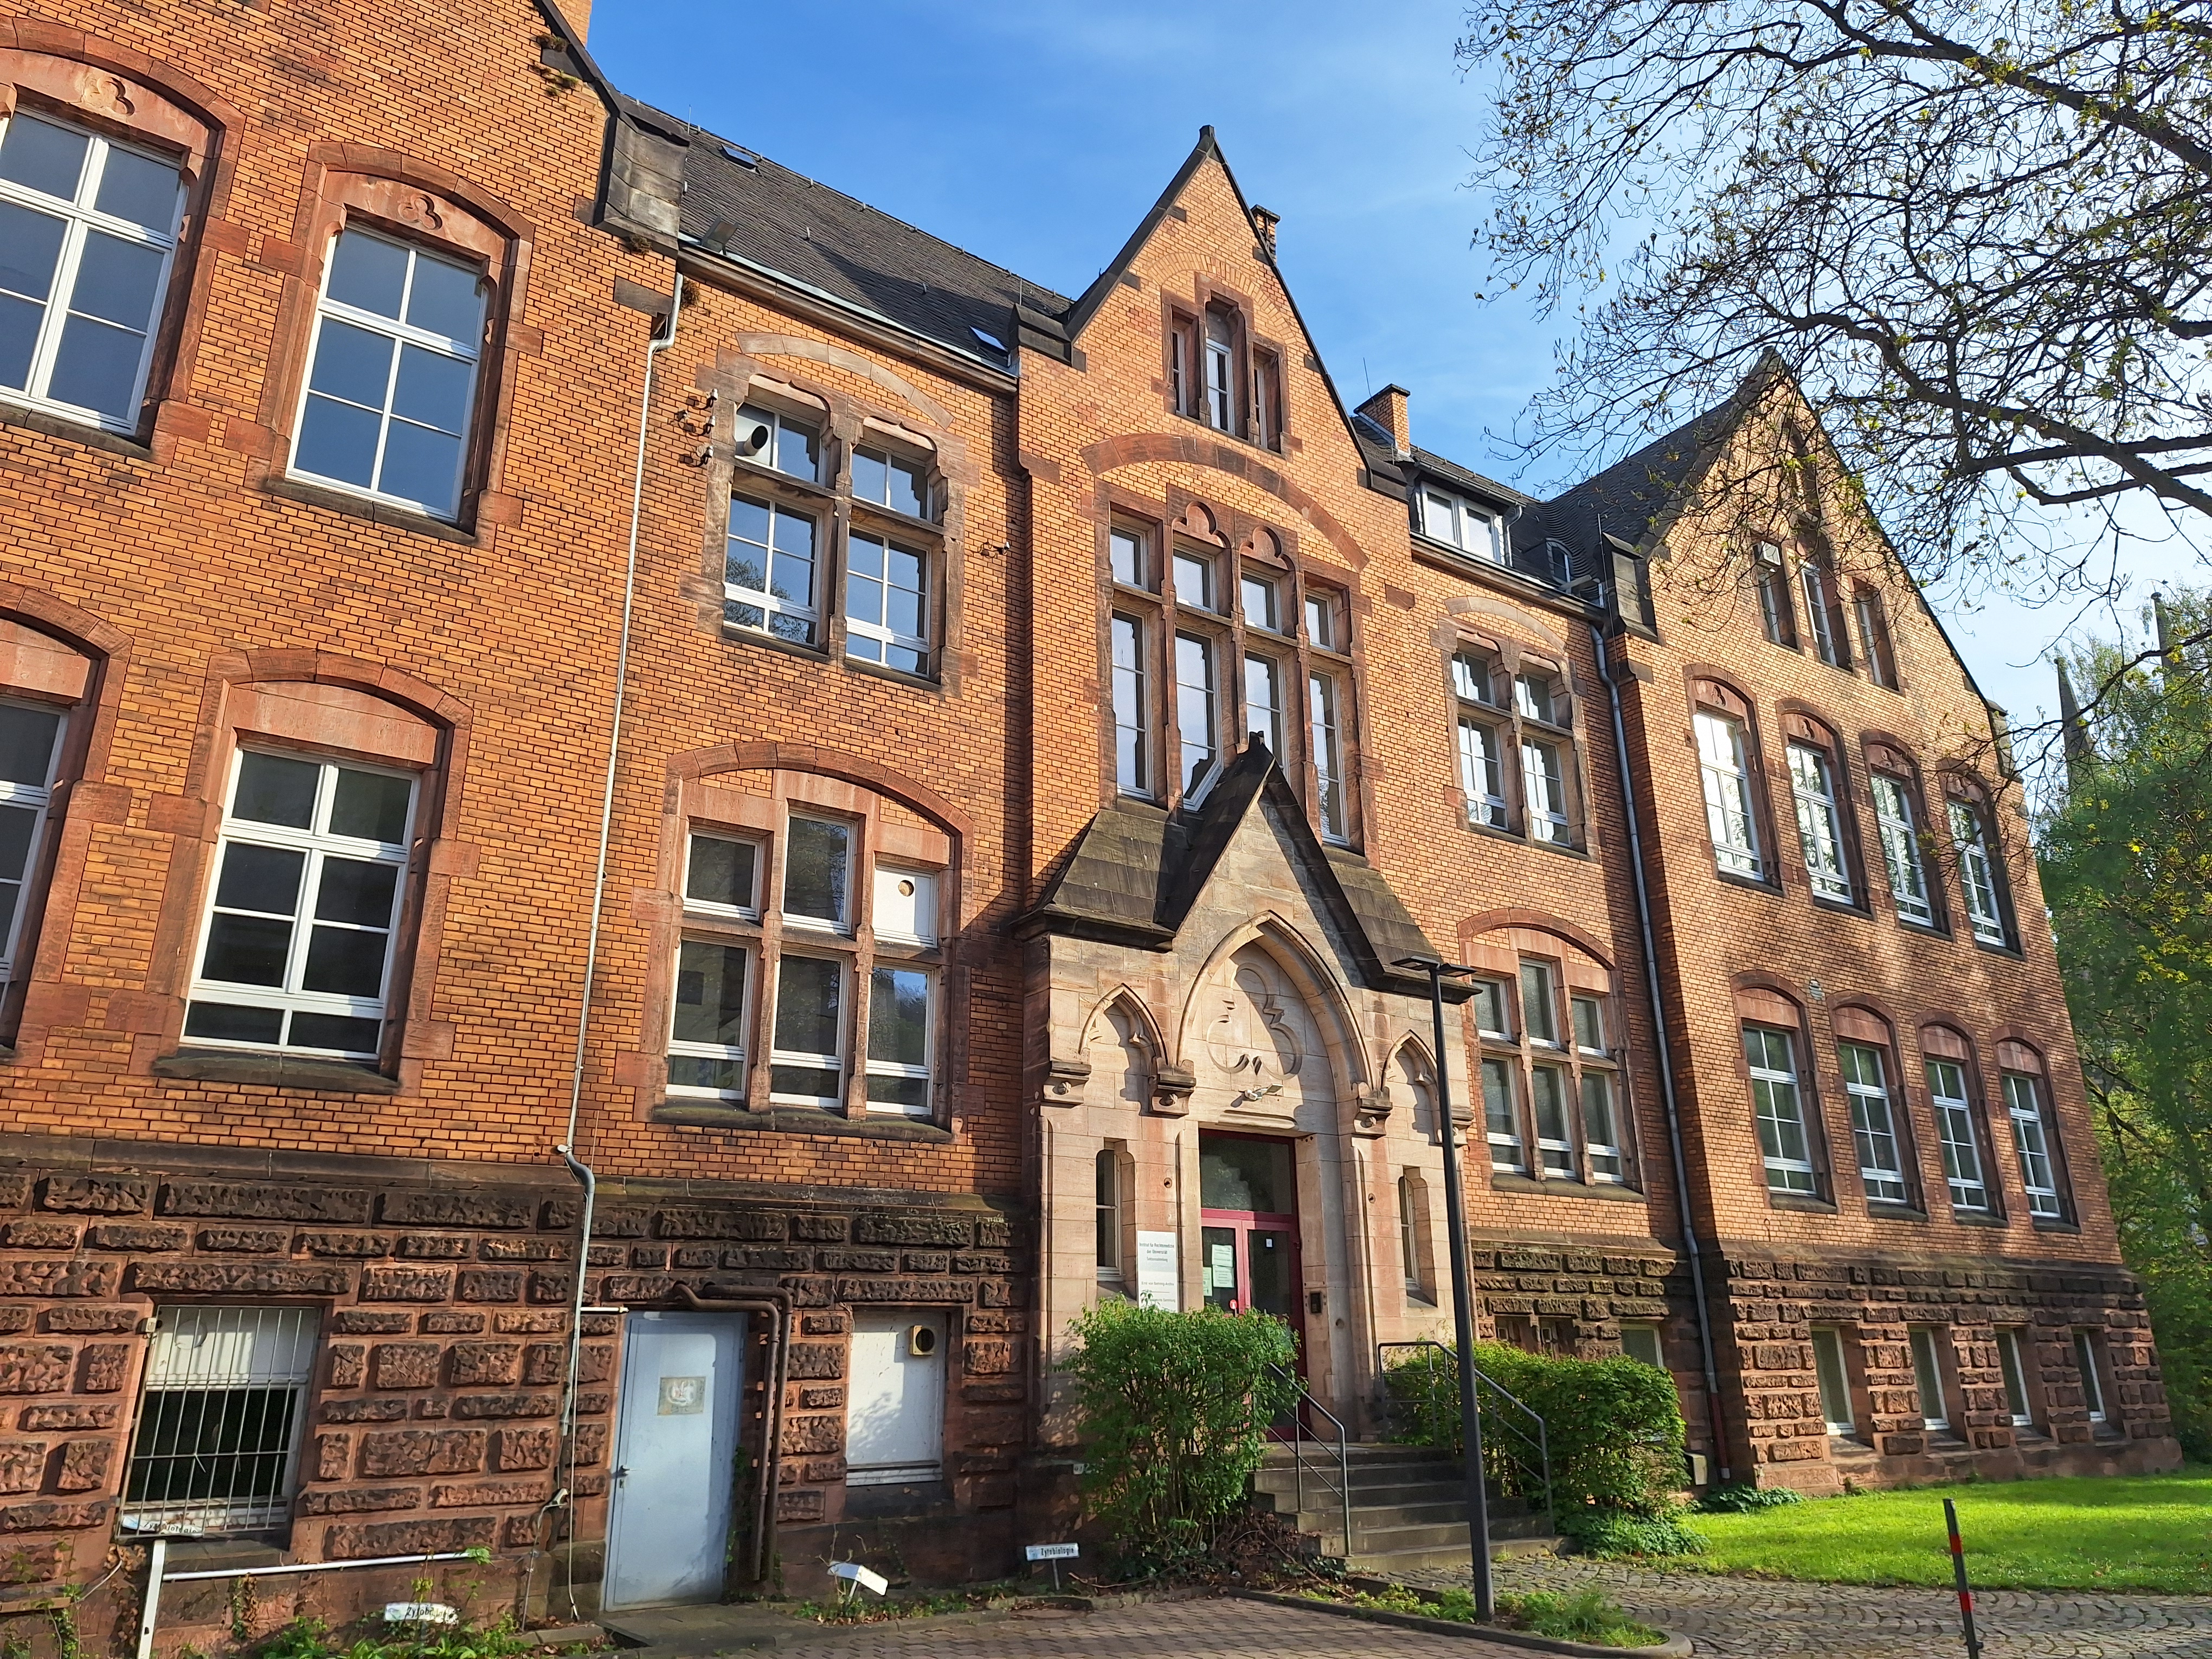
Building: Robert-Koch-Straße 6